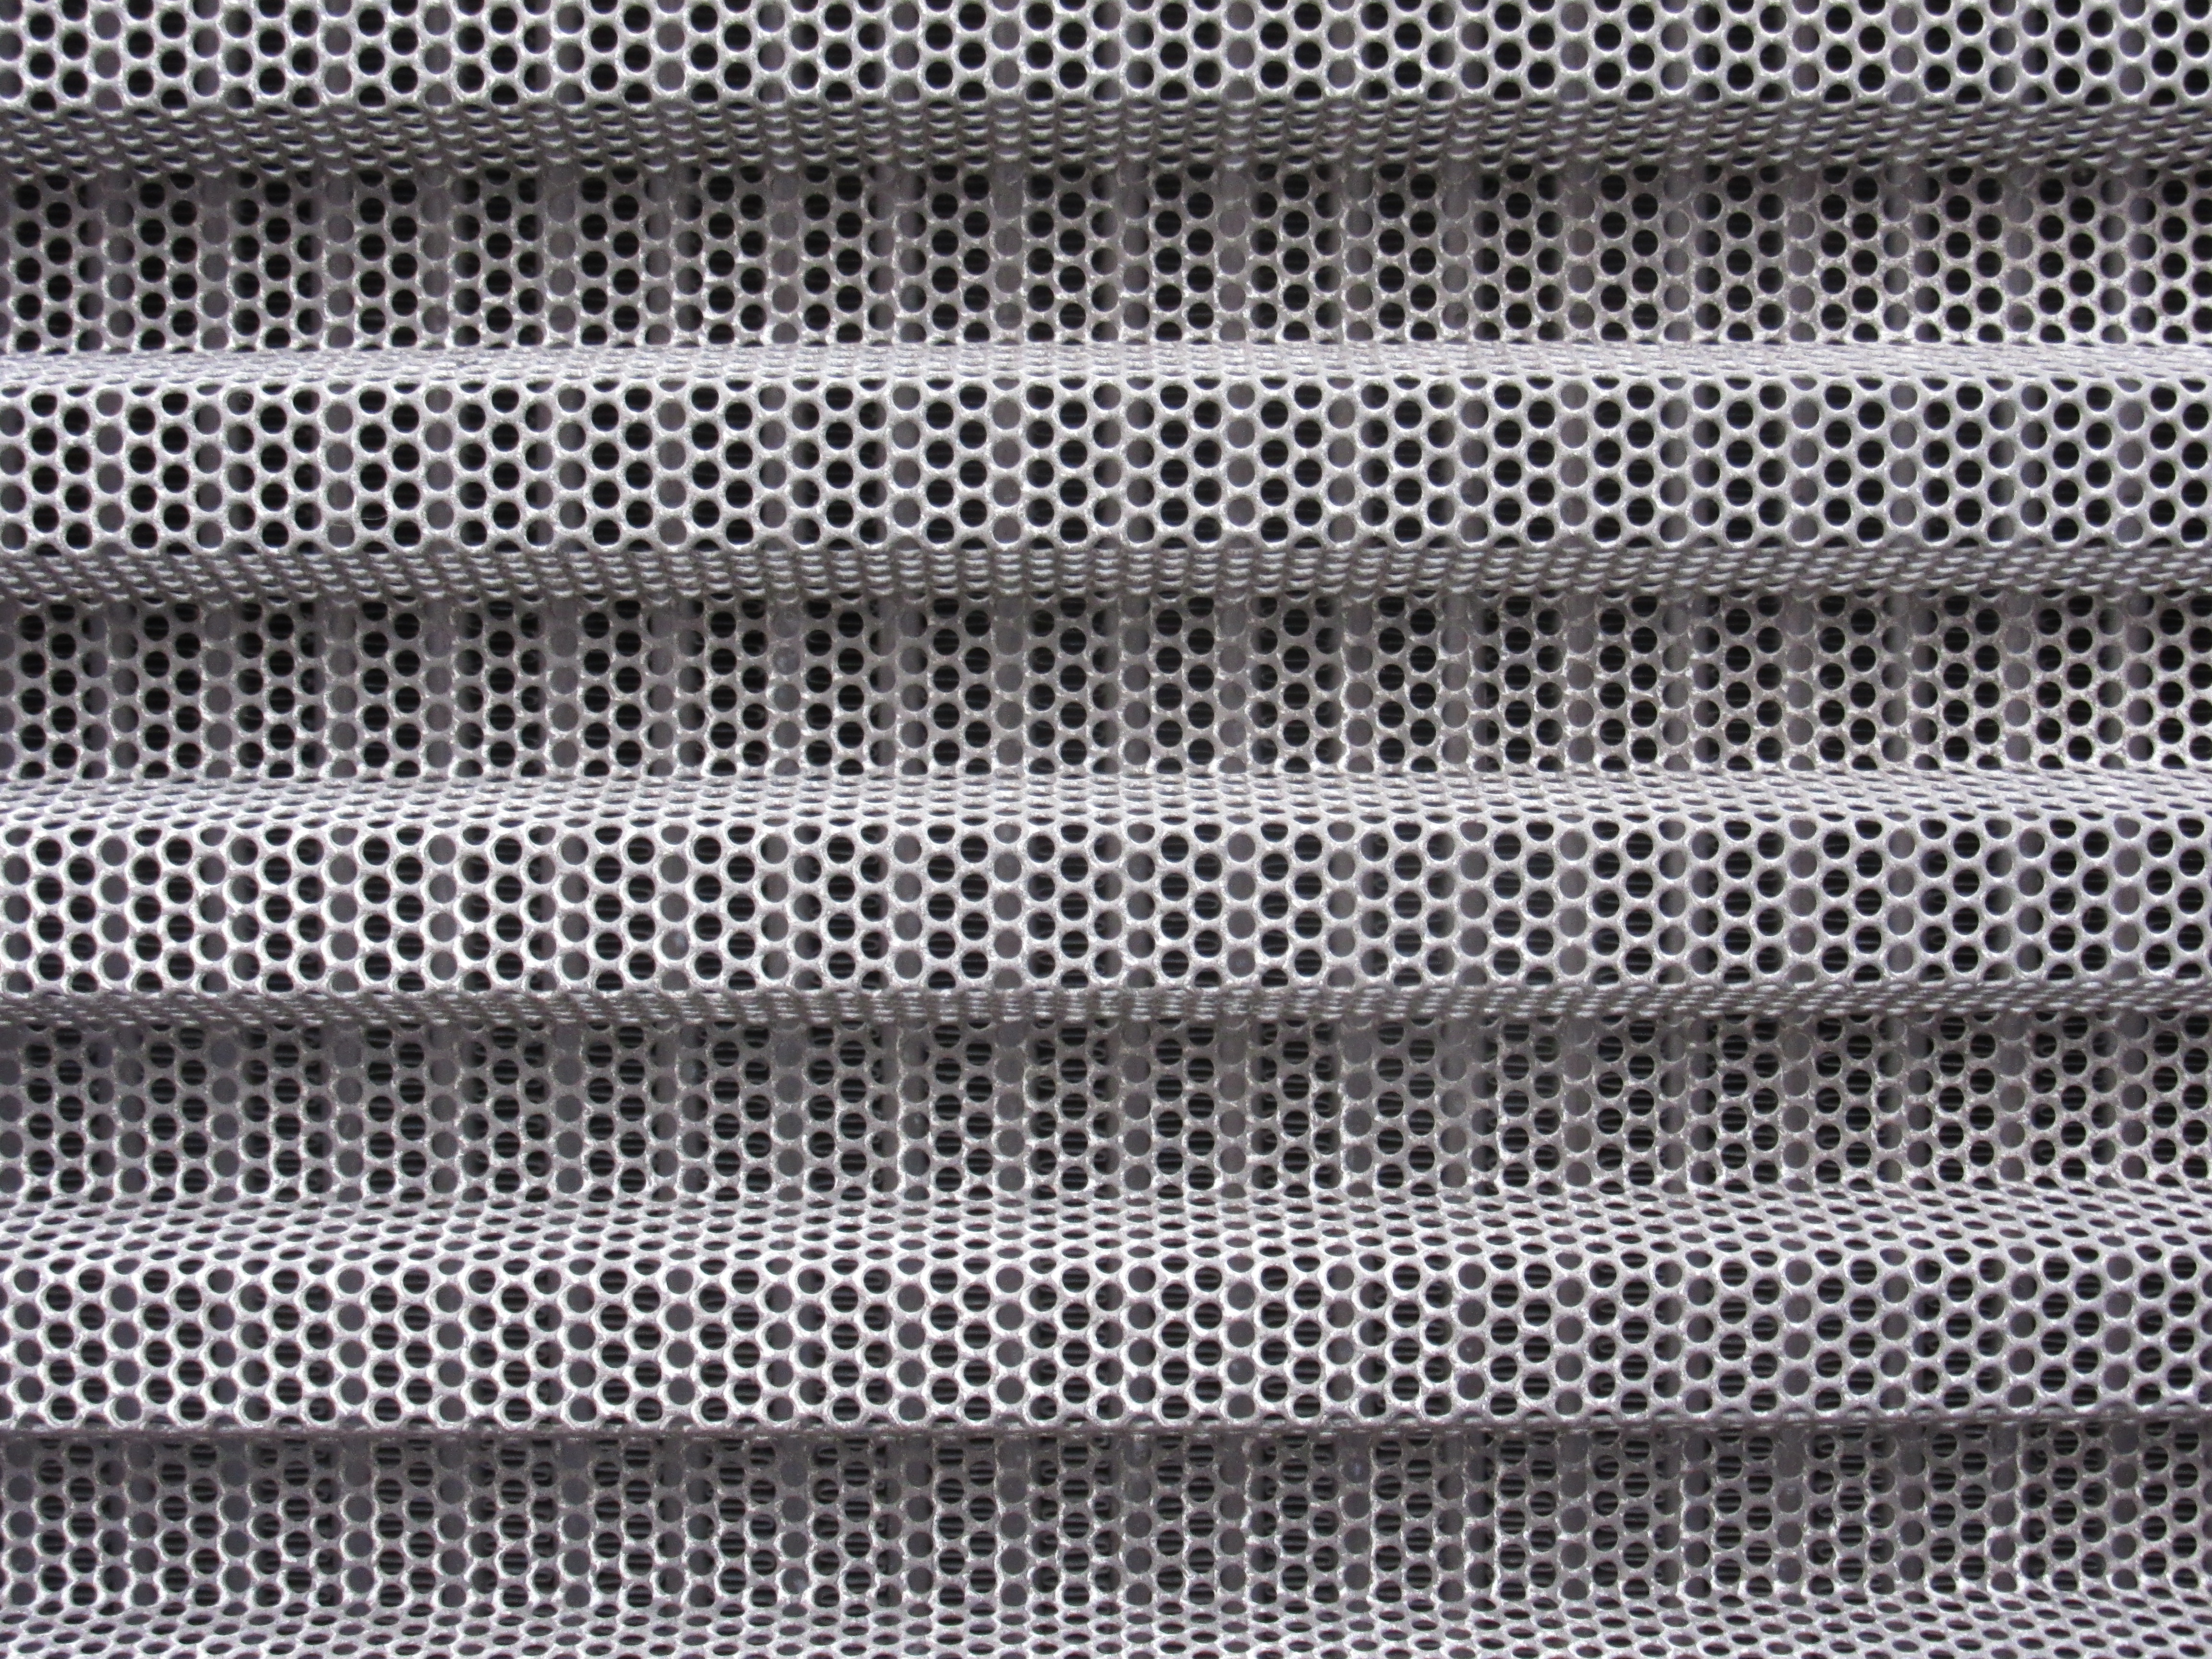
floor, asphalt, pattern, line, metal, material, sheet, background, net, mesh, grid, folded, holes, flooring, perforated sheet, mudguard, automotive exterior, chain link fencing